Ottoman architecture

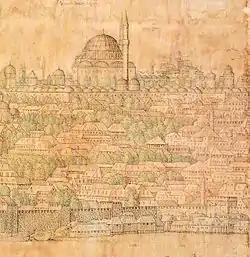

The most unusual mosque of this period is the multi-domed congregational mosque known as the Grand Mosque of Bursa or . The mosque was commissioned by Bayezid I after the Battle of Nicopolis in 1396 and finished in 1399–1400. It consists of a large hypostyle hall divided into twenty equal bays in a rectangular four-by-five grid, each covered by a dome supported by stone piers. After Bayezid I was defeated at the Battle of Ankara in 1402, the Ottoman capital was moved to Edirne in Thrace. The last major multi-dome mosque built by the Ottomans (with some exceptions), is the Old Mosque in Edirne, built between 1403 and 1414. In later periods, the multi-dome building type was adapted for use in non-religious buildings instead, such as "bedestens" (market halls).